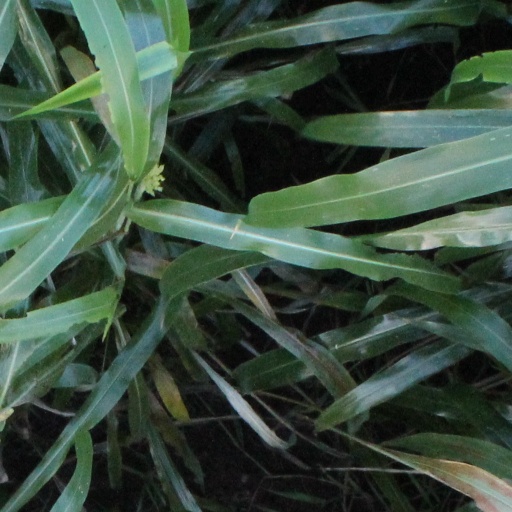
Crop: sorghum